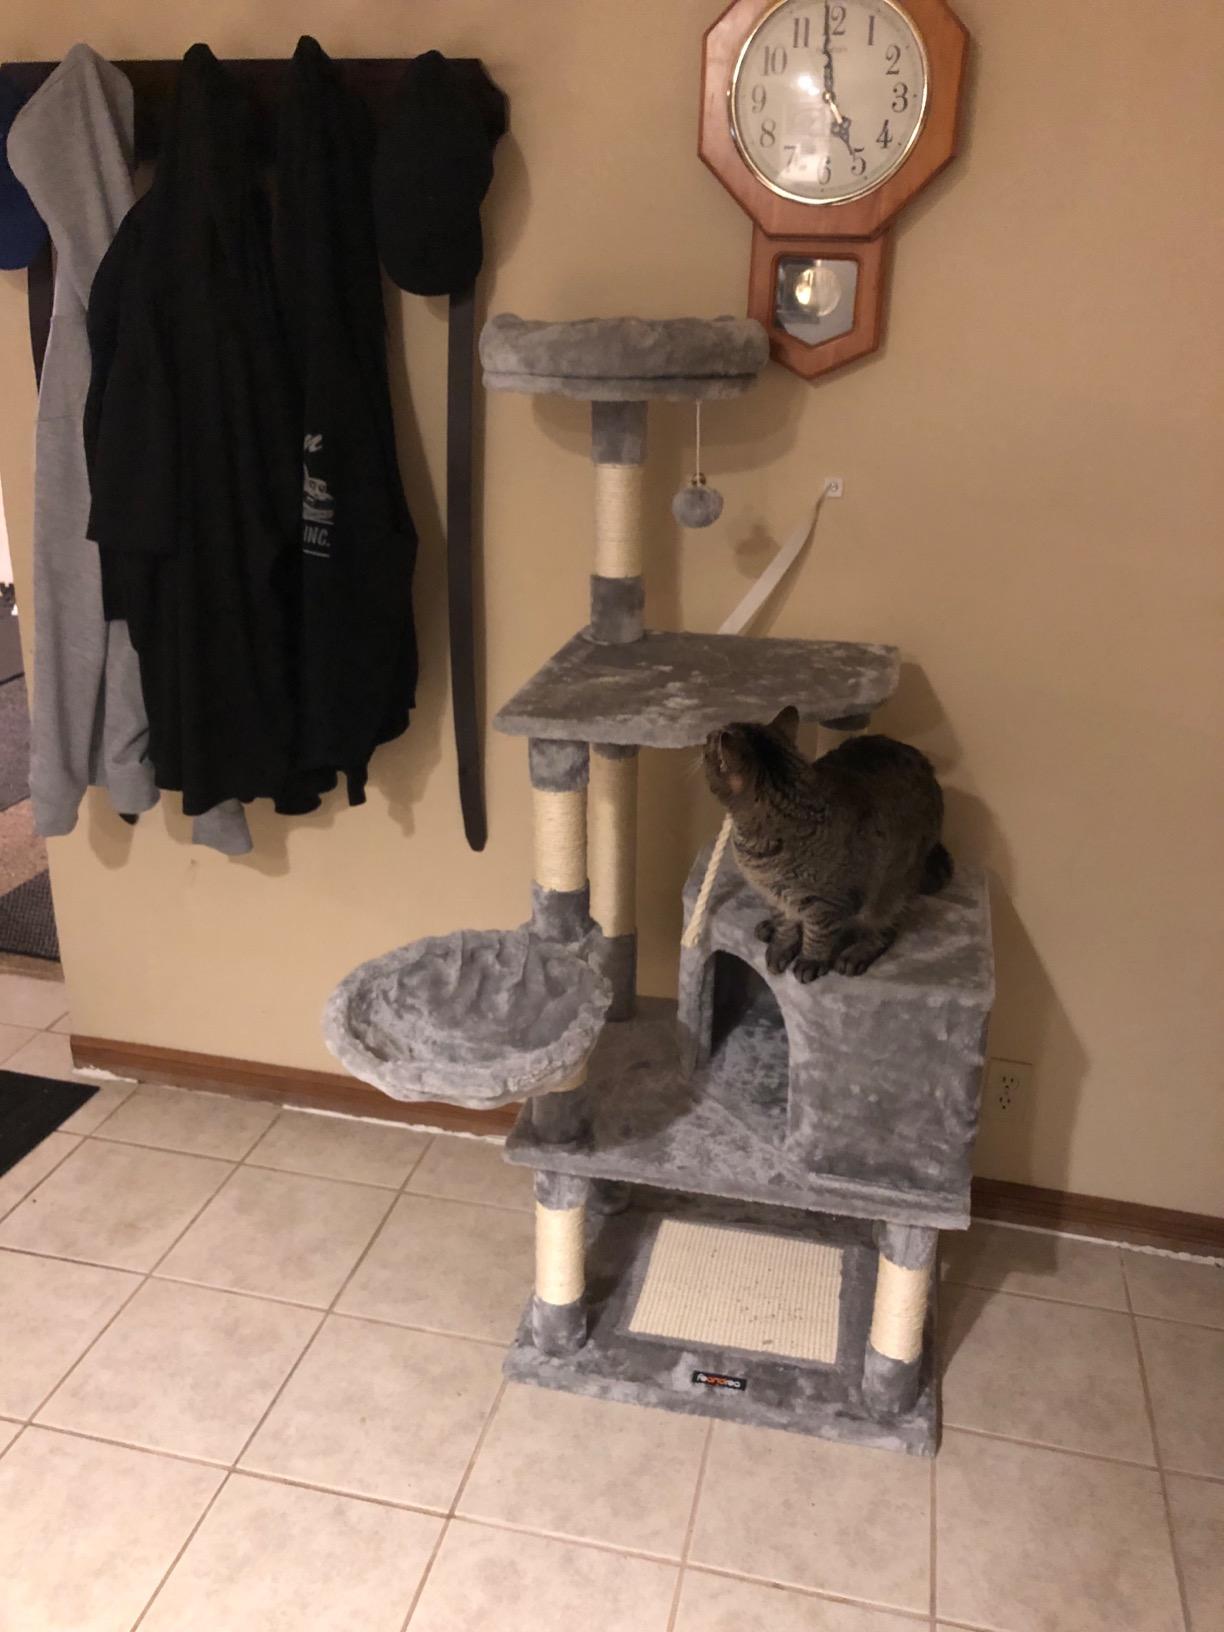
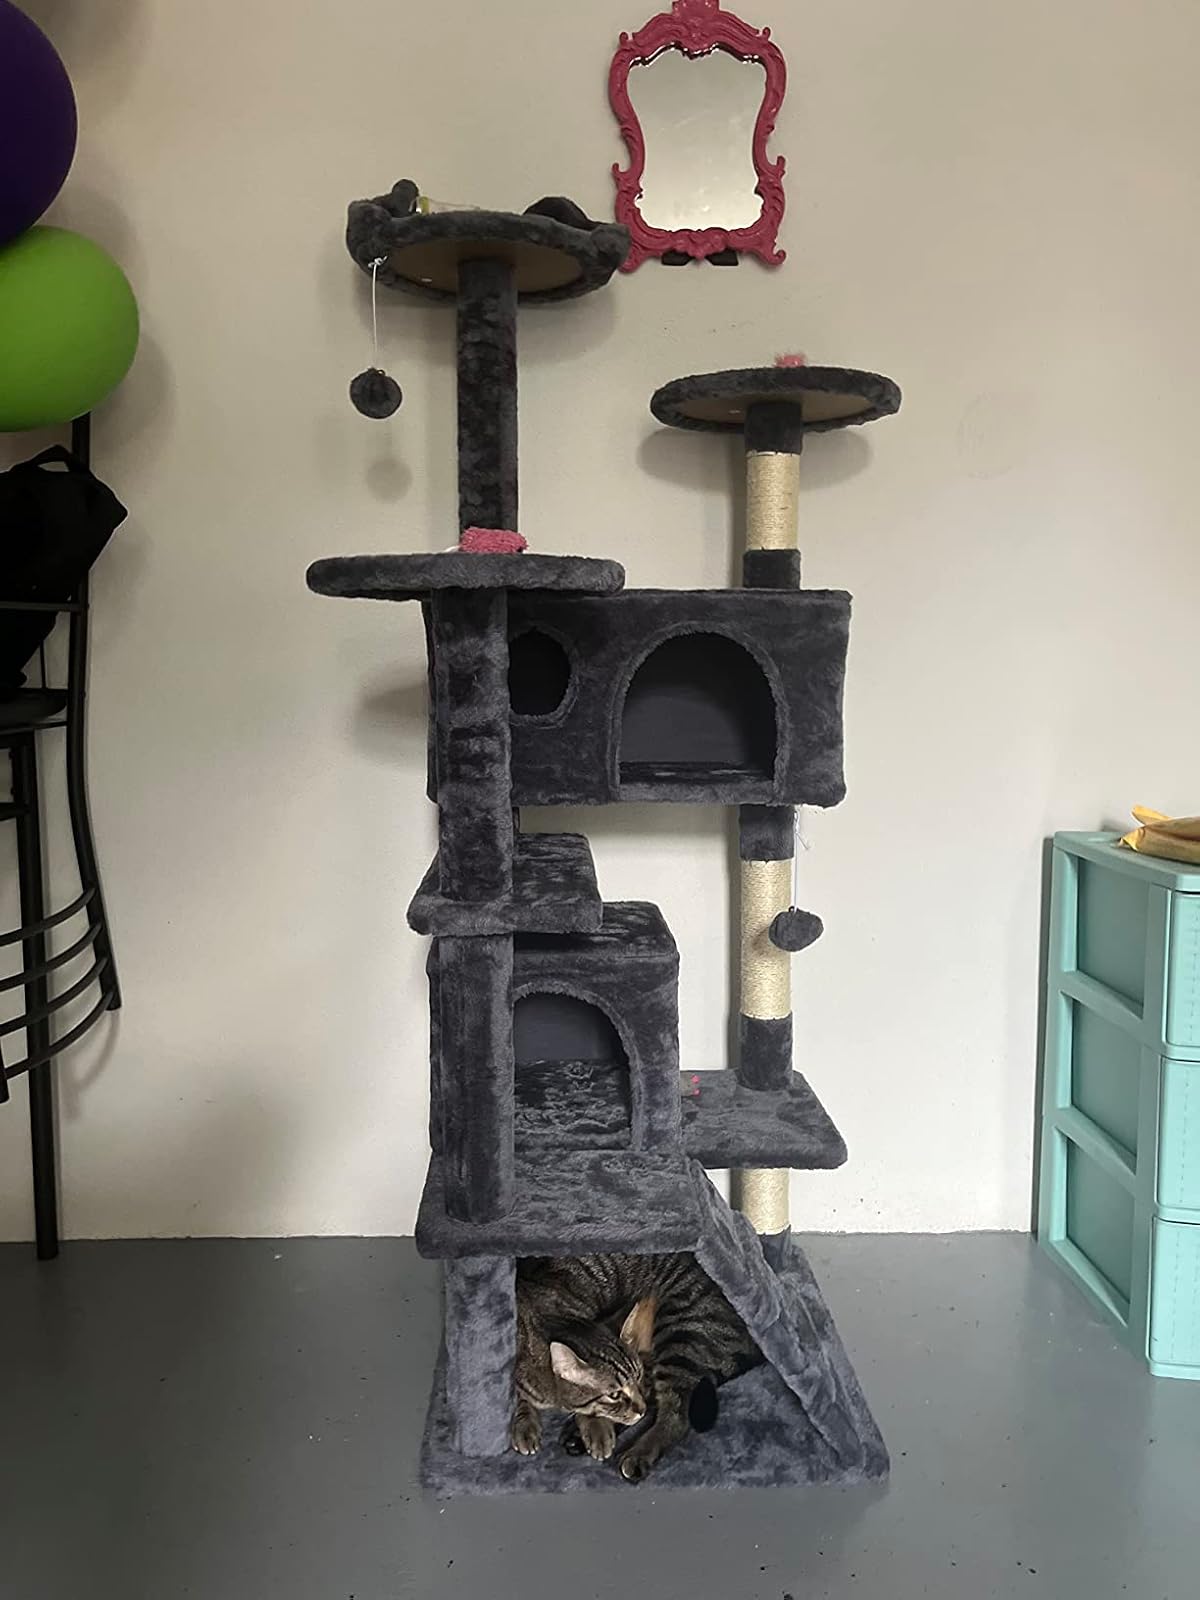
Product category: items_cat tree
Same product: no